Tsuga heterophylla

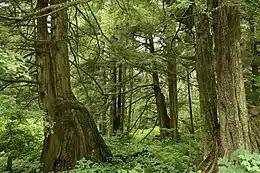
The species often grows on coarse woody debris such as nurse logs and cut stumps.

"T. heterophylla" is an integral component of Pacific Northwest forests west of the Coast Ranges, where it is a climax species. It is also an important timber tree throughout the region, along with many of its large coniferous associates. The species is closely associated with temperate rainforests, and most of its range is less than from the Pacific Ocean. Valleys it can be found in usually receive at least of rain annually. It mostly grows at low altitudes, from sea level to . In western Washington, it can be found up to elevations of . The species can also be found in humid areas of mountains further inland, where western white pine is normally dominant. For example, in the Columbia Mountains in and around southeastern British Columbia and northern Idaho, it grows up to , particularly on north-facing slopes. In the interior part of its range in Idaho, it can be found up to .